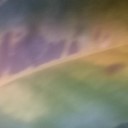
Label: Leaf_rust